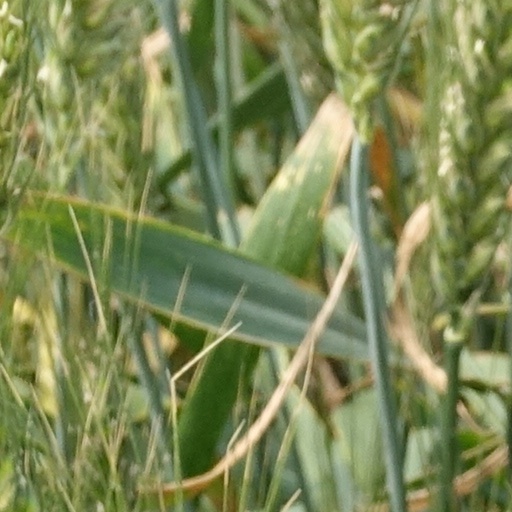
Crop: wheat